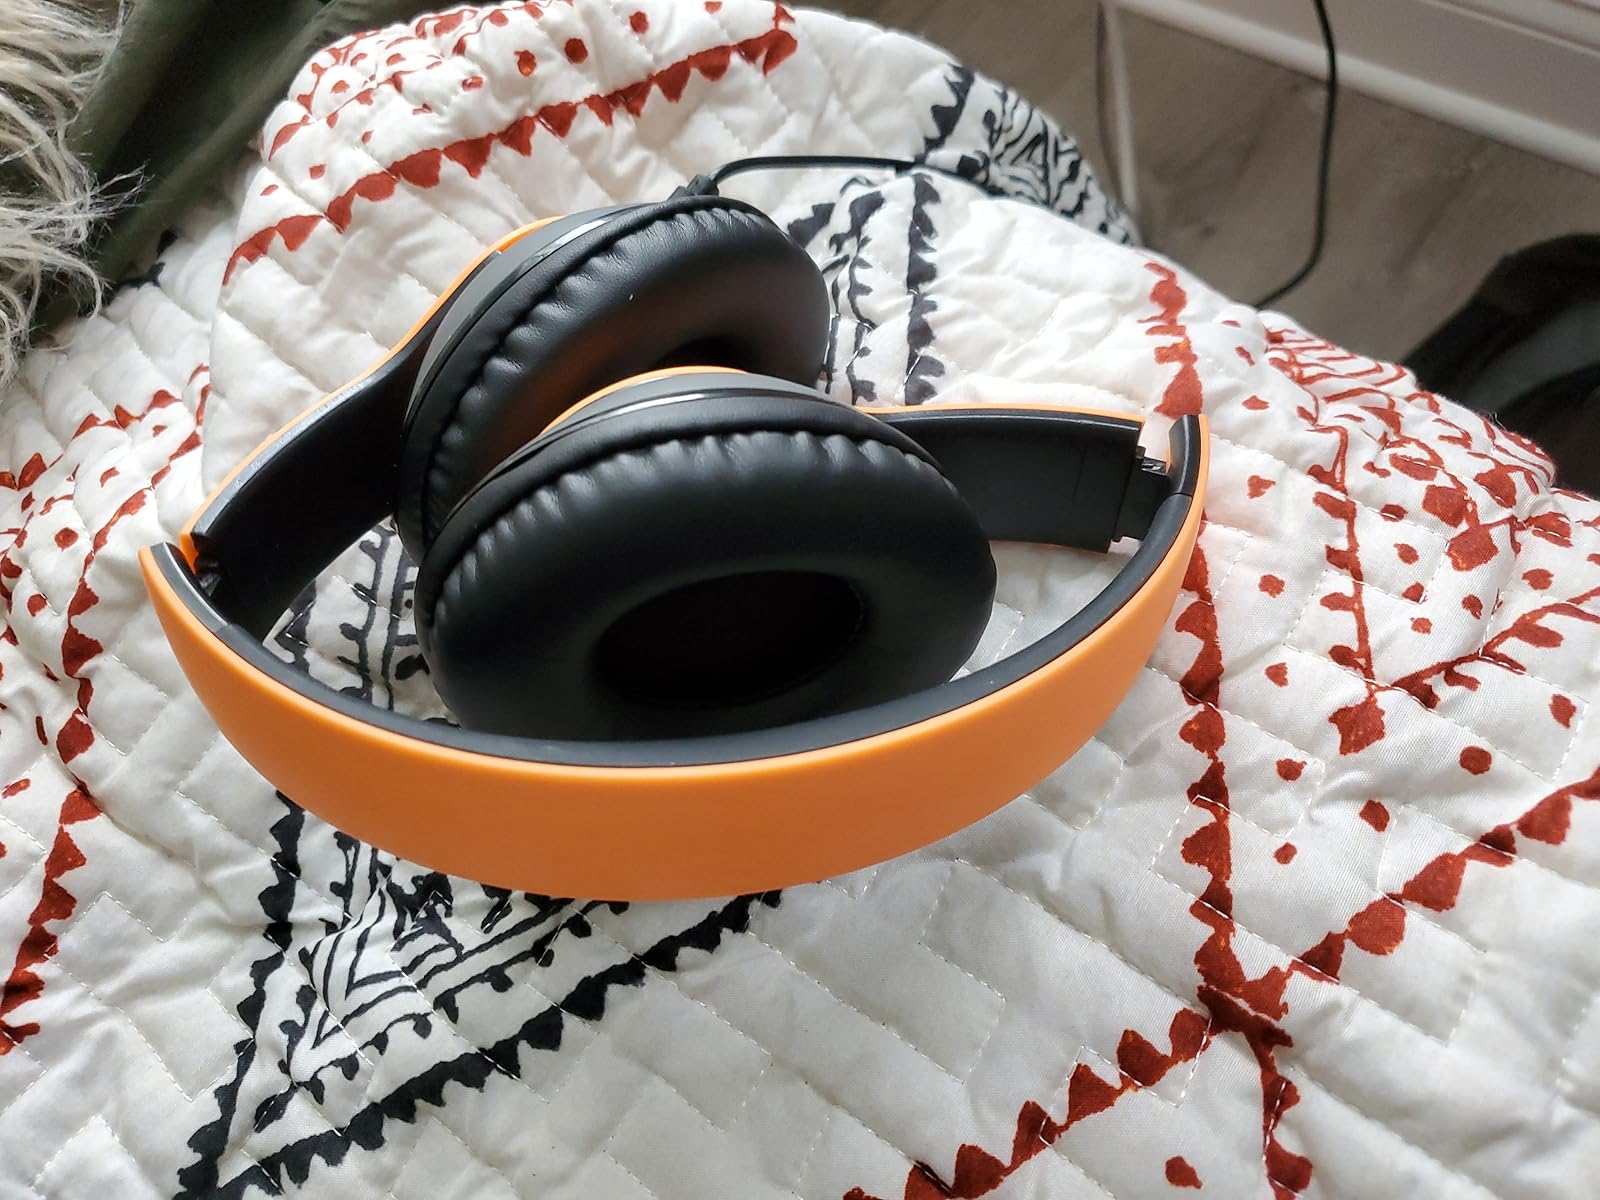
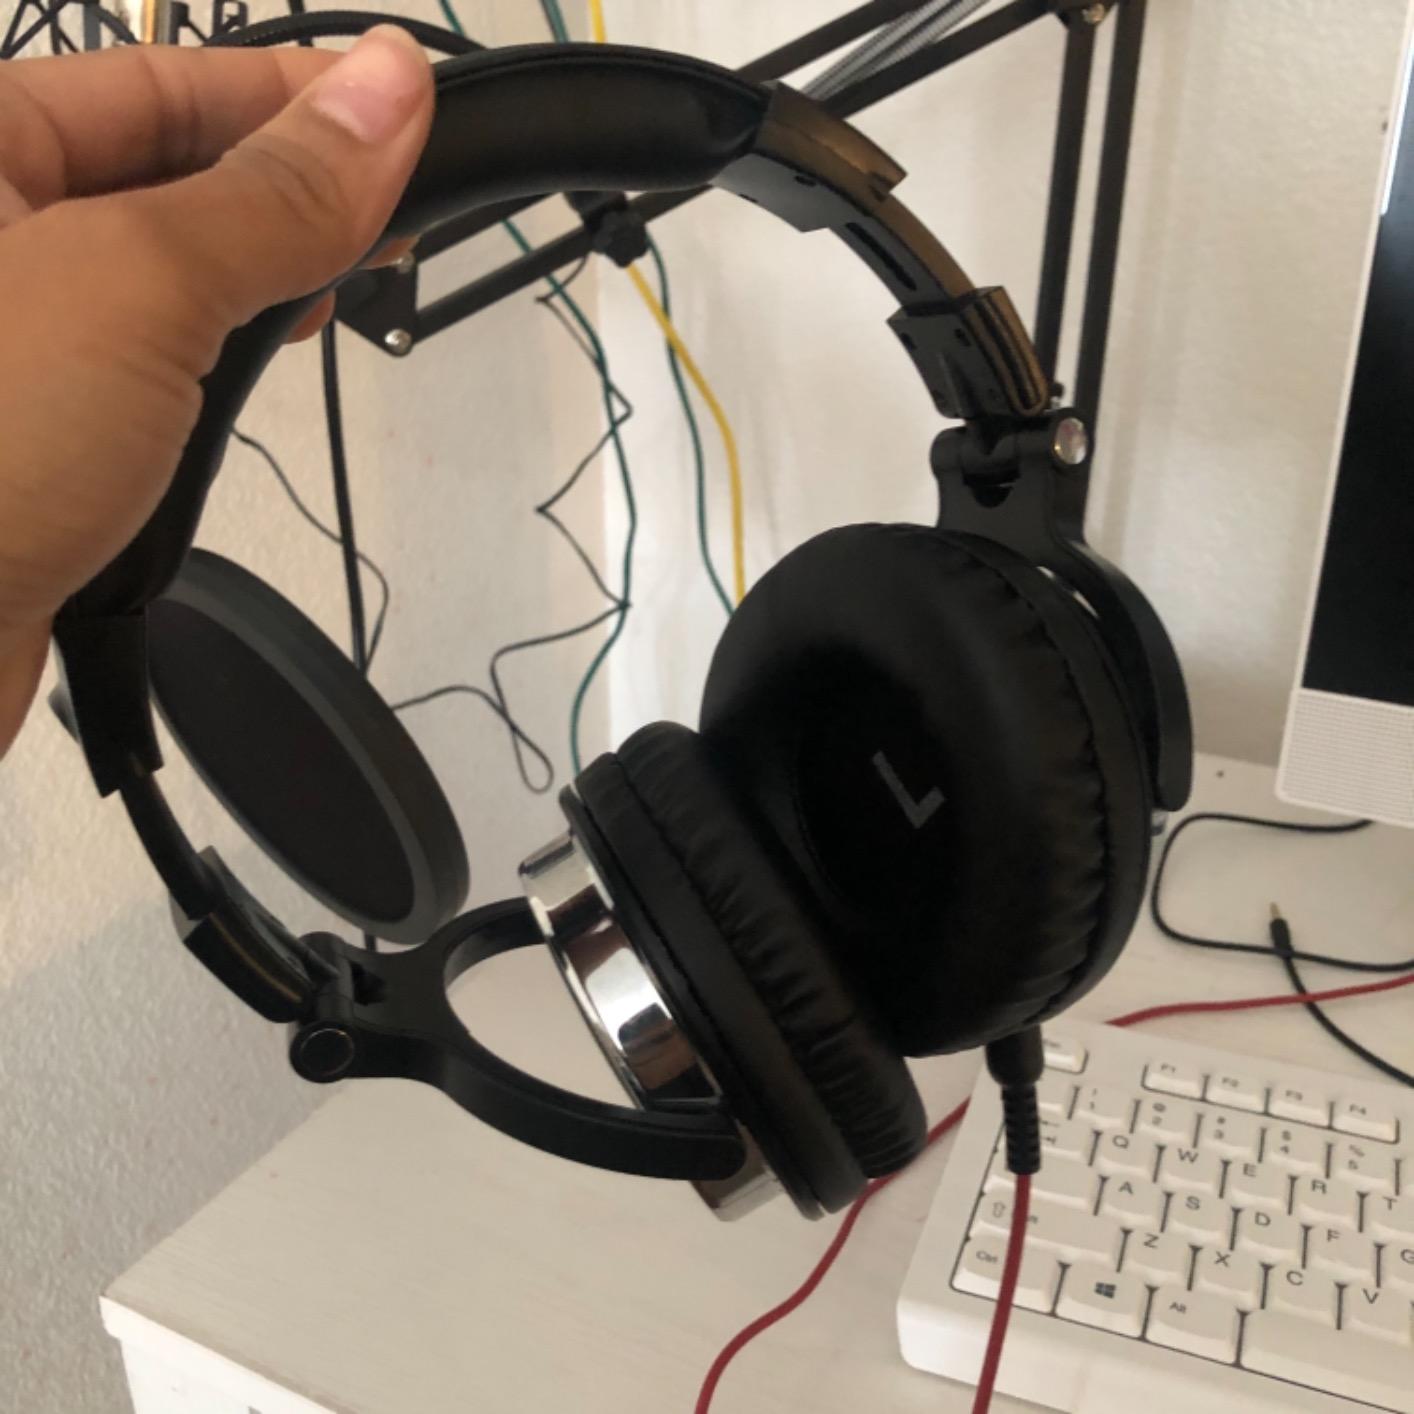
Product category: headphones
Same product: no